Scottish Parliament

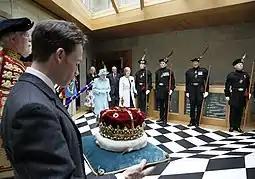
The Crown of Scotland is carried by the Duke of Hamilton as Queen Elizabeth II leaves the Chamber, following the Opening of the fourth Session in July 2011.

The debating chamber of the Scottish Parliament has seating arranged in a hemicycle, a design which is common across European legislatures, intended to encourage consensus and compromise. There are 131 seats in the debating chamber. Of the total 131 seats, 129 are occupied by the Parliament's elected MSPs and two are seats for the Scottish Law Officers—the Lord Advocate and the Solicitor General for Scotland, who are not elected members of the Parliament but are members of the Scottish Government. As such, the Law Officers may attend and speak in the plenary meetings of the Parliament but, as they are not elected MSPs, cannot vote.